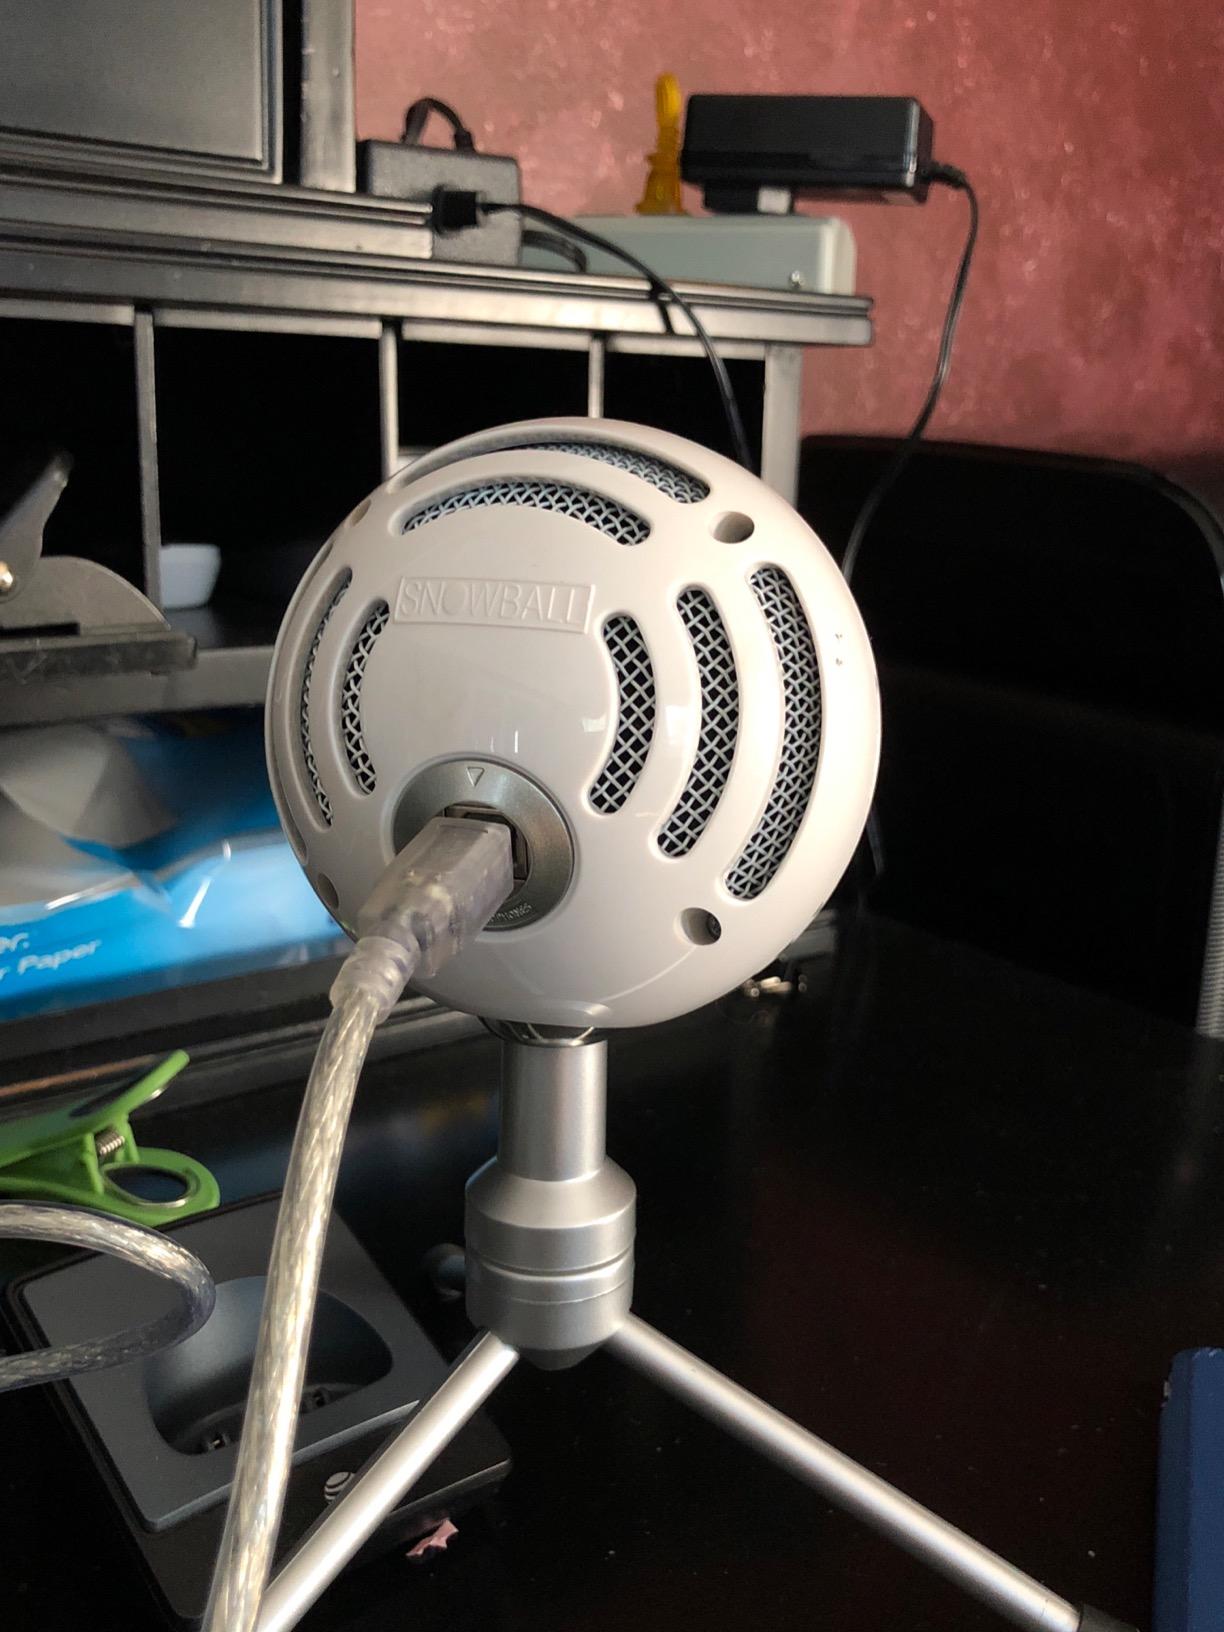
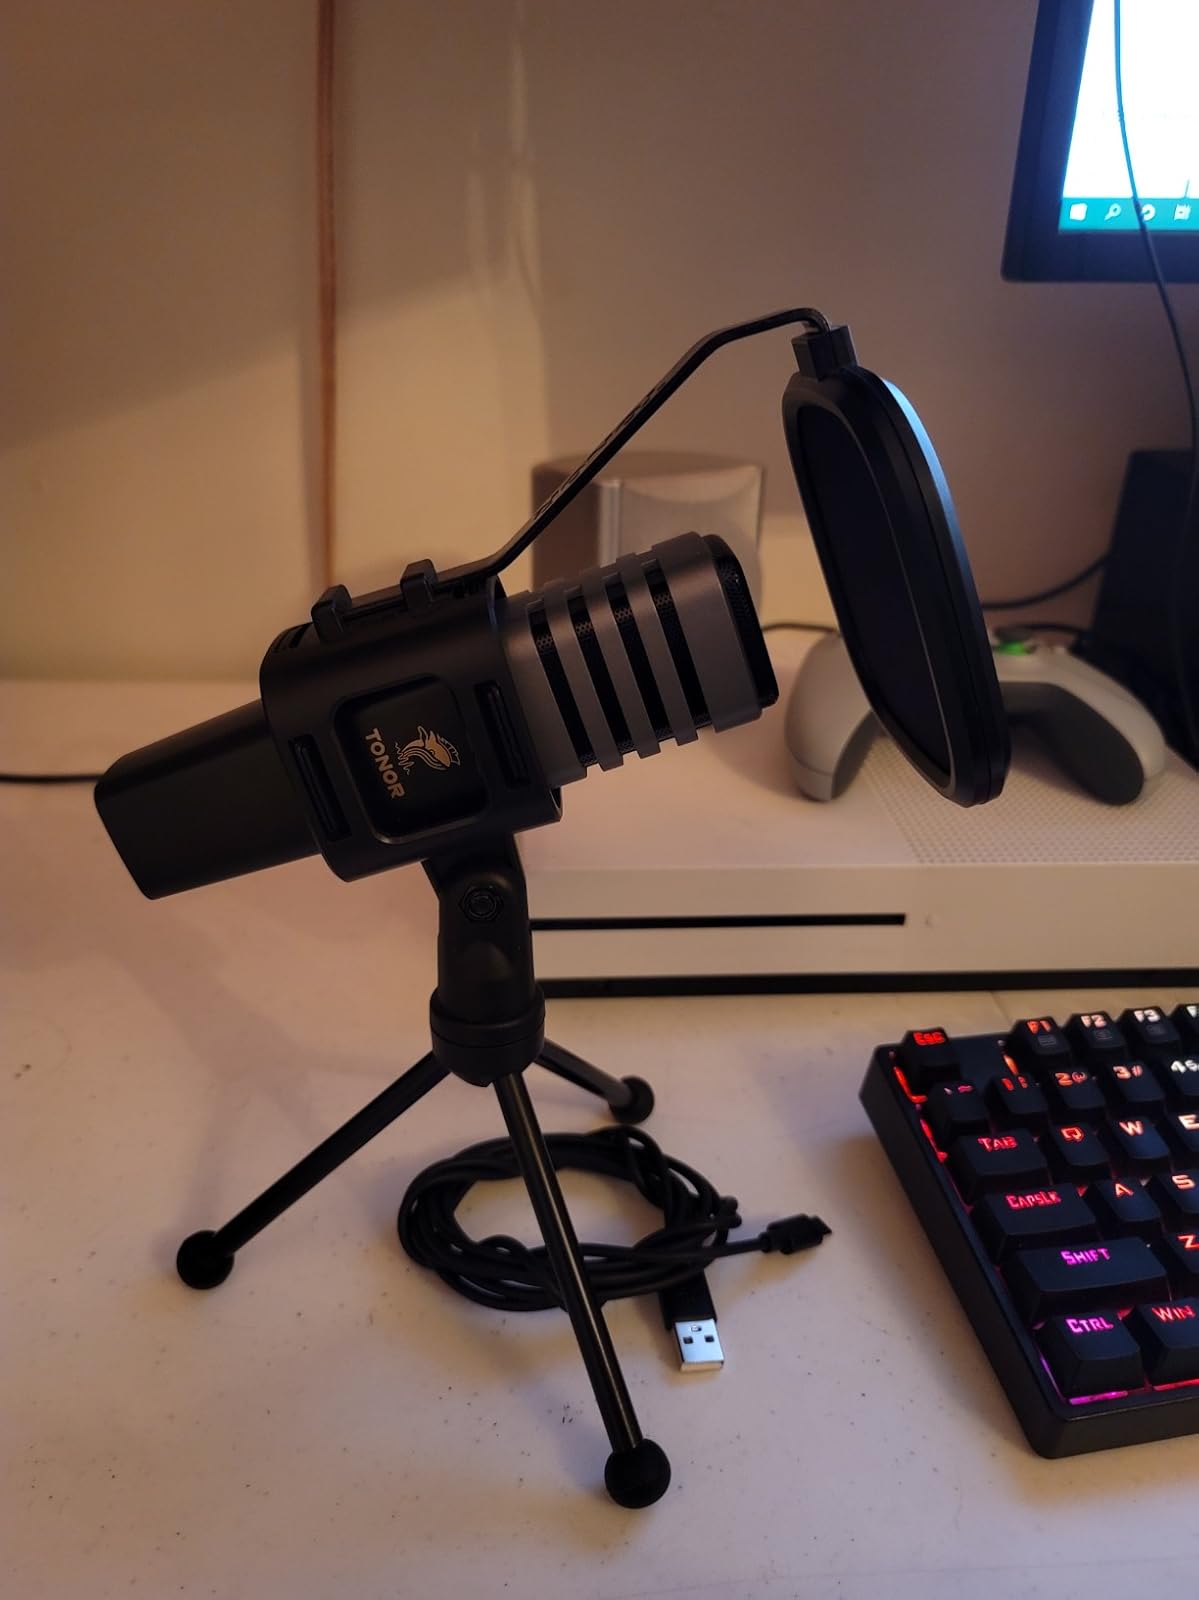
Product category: microphone
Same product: no